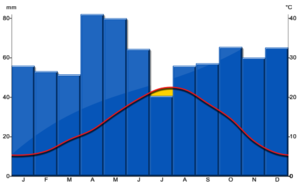
Diagramme ombrothermique d’Albi
Albi est une commune du Sud-Ouest de la France, chef-lieu du département du Tarn en région Occitanie et le siège de l'archidiocèse d'Albi, Castres et Lavaur.
Le climat du Tarn se caractérise par un climat océanique dégradé, influencé par le relief et par un climat méditerranéen dégradé.
La géographie du Tarn révèle un département à la forte dualité est-ouest sur le plan géologique, climatologique, relief et humain.